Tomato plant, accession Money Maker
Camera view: tilt-top (135 deg); turntable rotation: 330 degrees
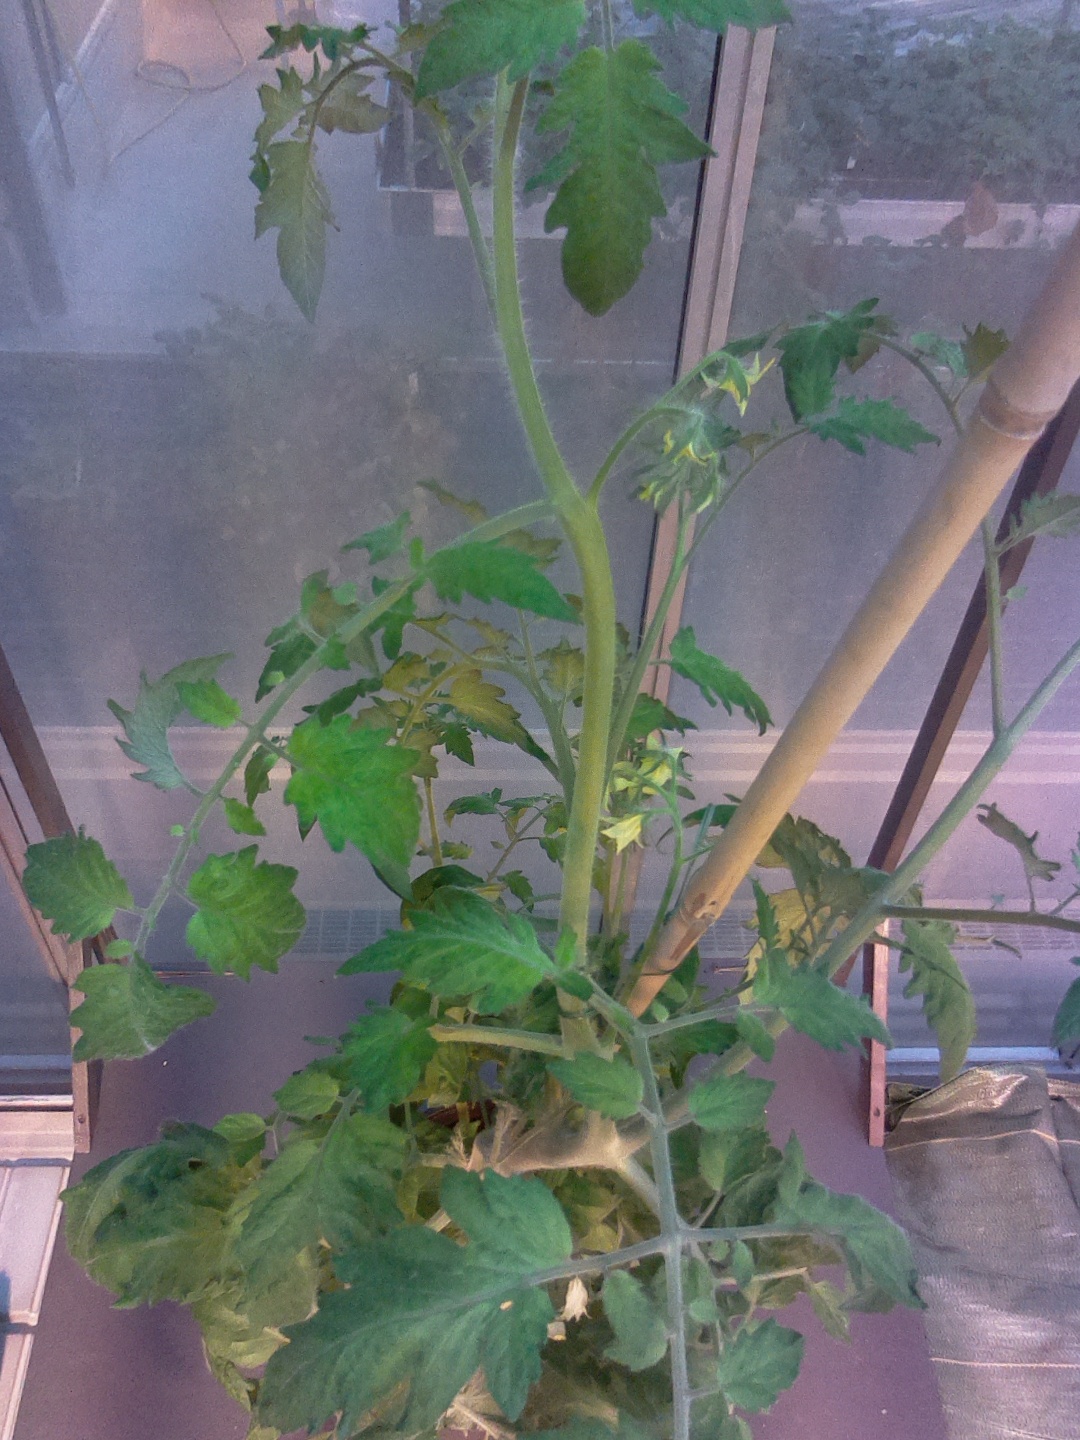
BBCH growth stage 70: Fruits at the main stem or branches visibles